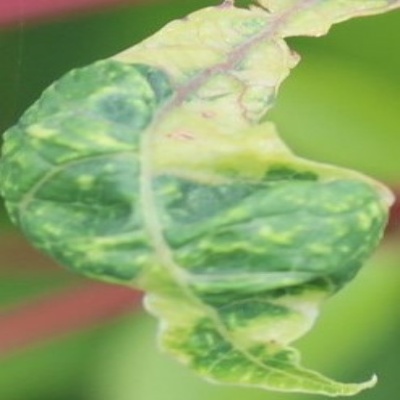
Crop: Cassava
Condition: mosaic